Bethlehem Staten Island

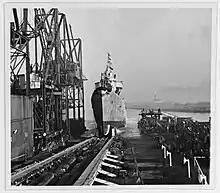
USS Farenholt DD-491 at Bethlehem Staten Island slides down the building ways, during her launching on 19 November 1941

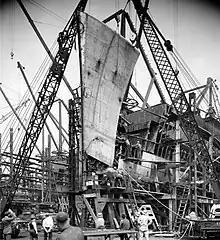
Bethlehem Staten Island ship building during World War 2

Bethlehem Staten Island also called Bethlehem Mariners Harbor was a large shipyard in Mariners Harbor, Staten Island, New York. The shipyard started building ships for World War II in January 1941 under the Emergency Shipbuilding Program and as the result of the Two-Ocean Navy Act of July 1940. The shipyard was part of the Bethlehem Shipbuilding Corporation which built ships for the United States Navy, and the United States Maritime Commission. Bethlehem Steel purchased the shipyard in June 1938 from United Shipyards. Bethlehem Shipbuilding Corporation closed the shipyard in 1959. The propeller factory and foundry continued operation for 10 more years at the site.